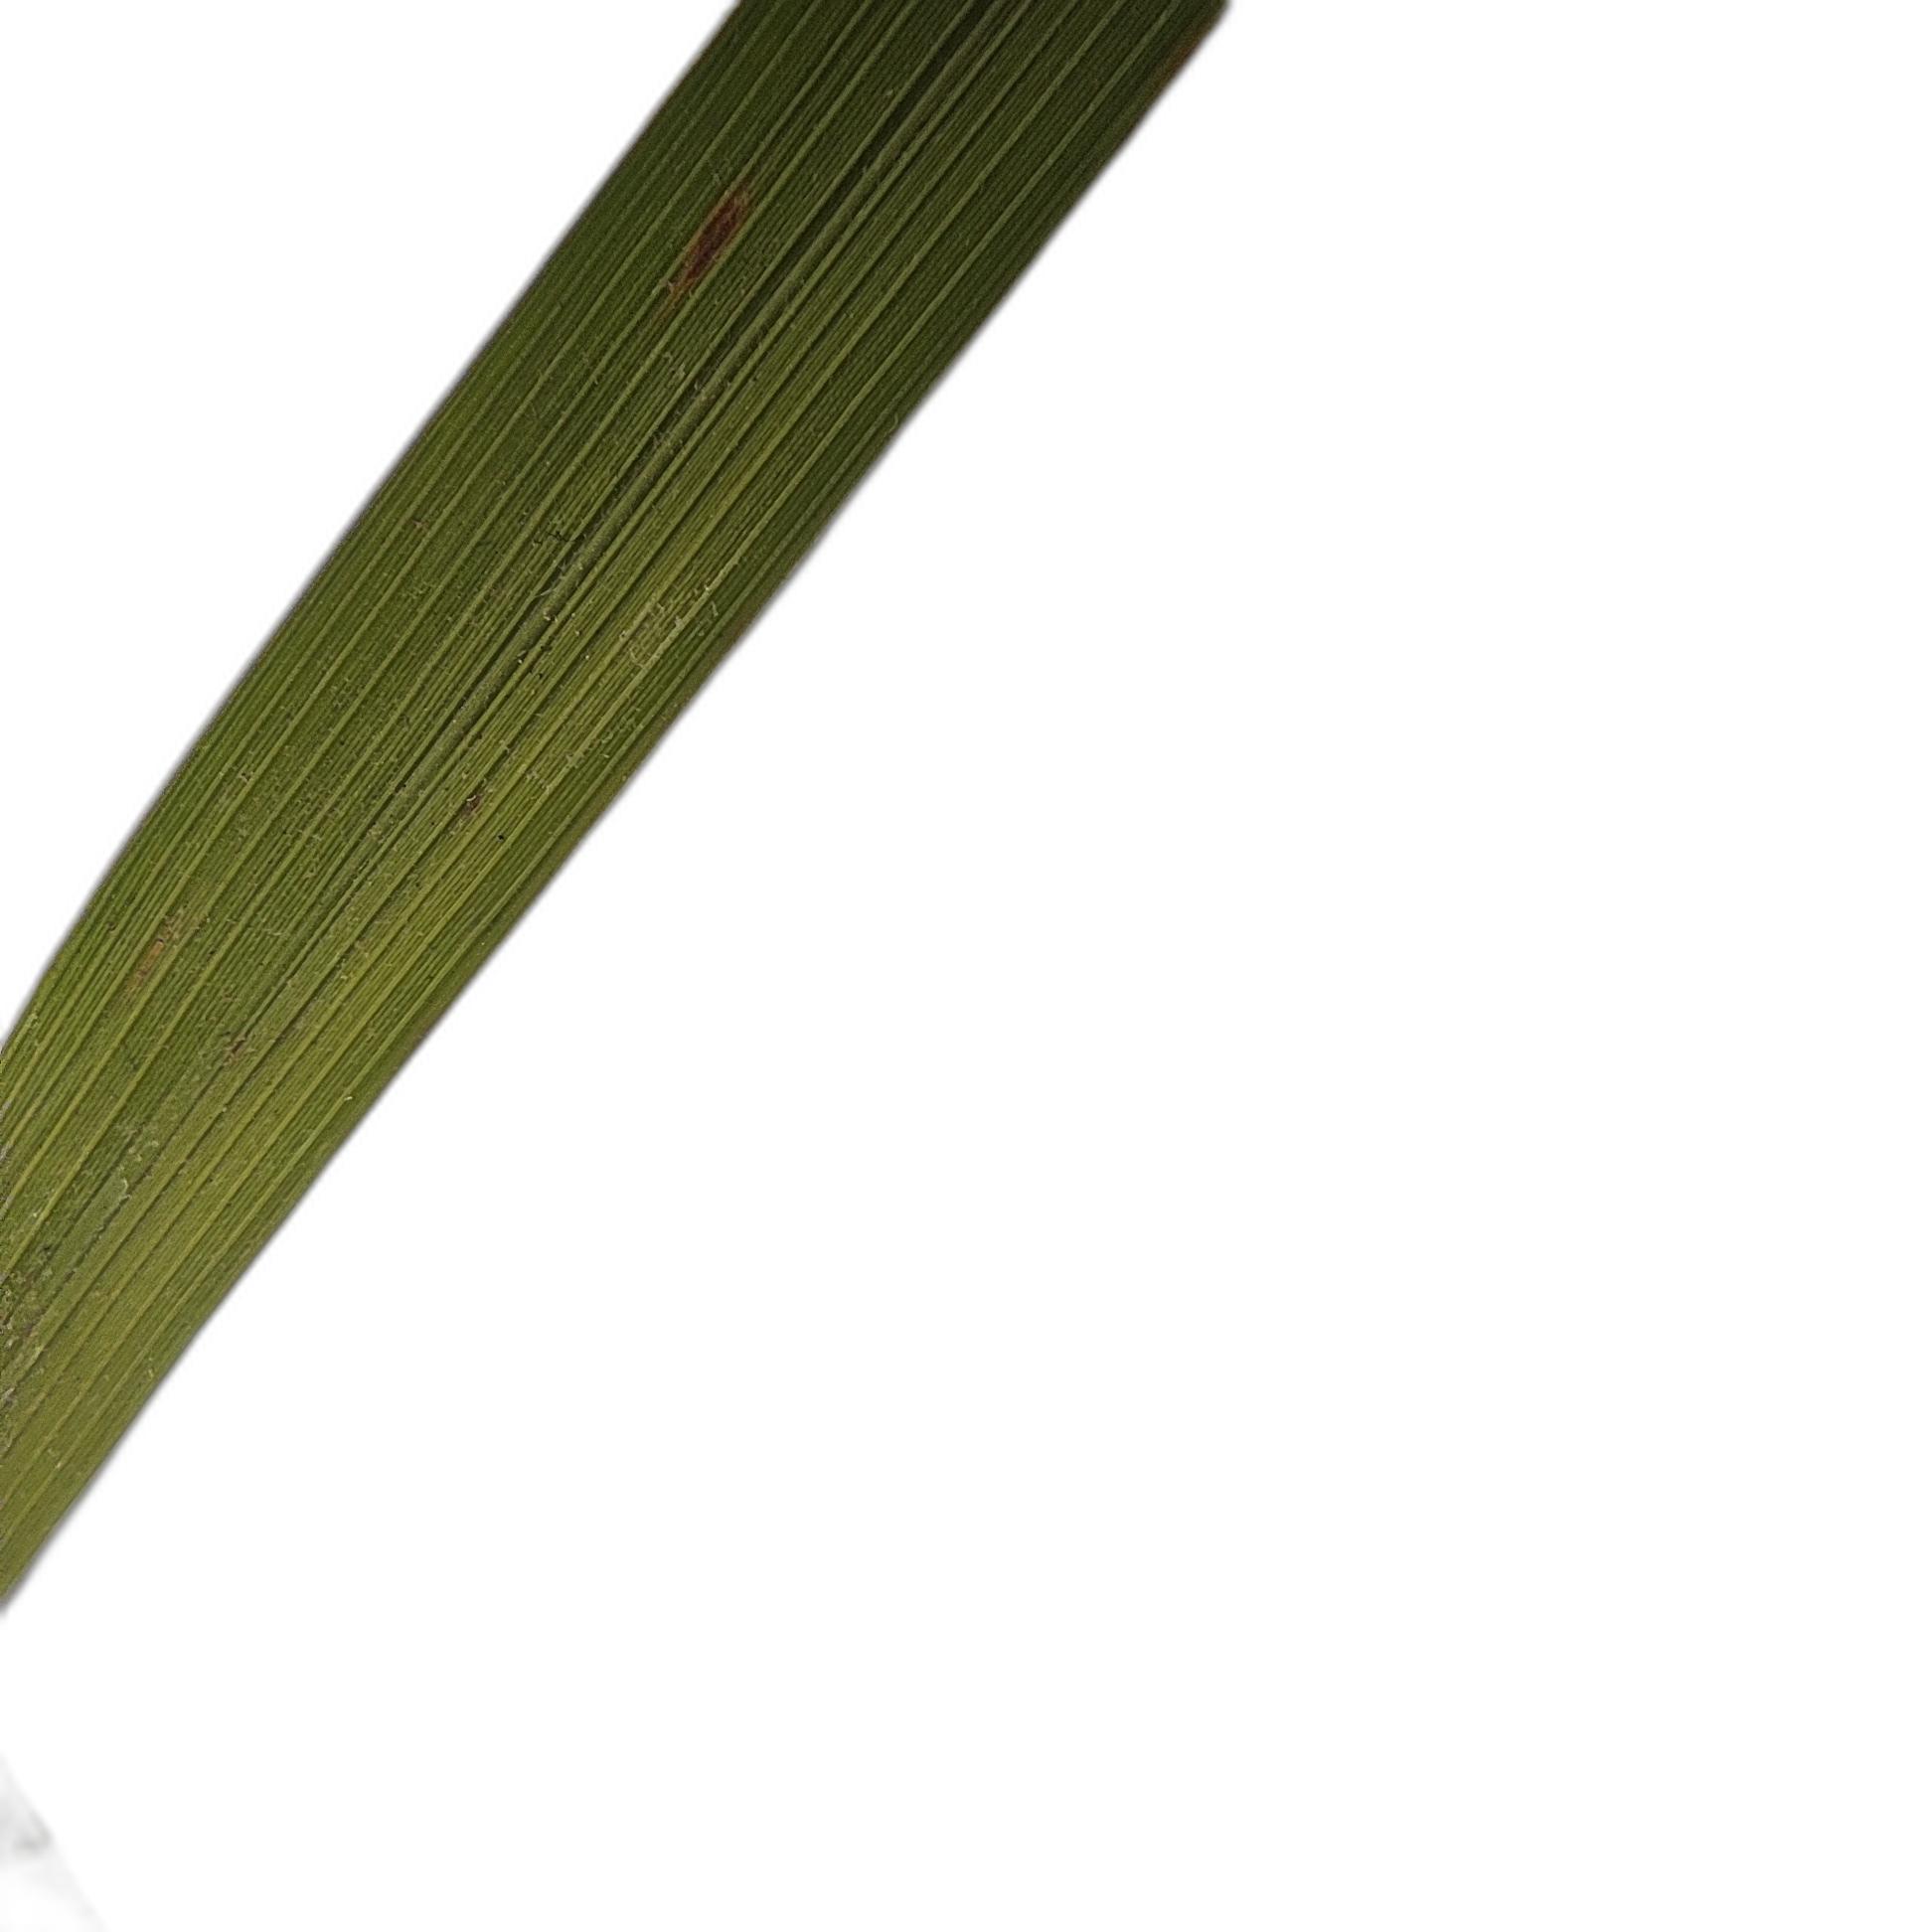
Label: Rice Blast